Vector graphics

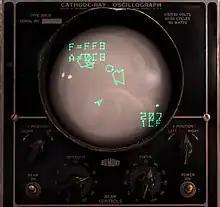
A free software "Asteroids"-like video game played on a vector monitor

Vector-based devices, such as the vector CRT and the pen plotter, directly control a drawing mechanism to produce geometric shapes. Since vector display devices can define a line by dealing with just two points (that is, the coordinates of each end of the line), the device can reduce the total amount of data it must deal with by organizing the image in terms of pairs of points.